Debora Vogel

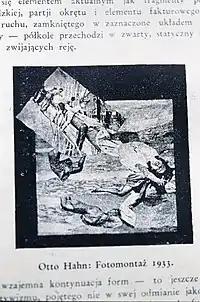
Illustration for Vogel's article "Genealogy of Photomontage".

Vogel was a prolific poet and essayist. Her most famous poems are ″You are Light and Bowing,″ (1929), ″Day-Figures″ (1930), ″Mannequins″ (1934), ″Legend of Silver″ (1935). She also wrote some prose. These include "Acacias Bloom" (1935), "Fragments of a Montage-Novel" (1936), and "Military Parade" (1938).